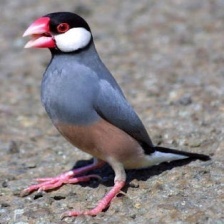
Species: JAVA SPARROW
Scientific name: LONCHURA ORYZIVORA